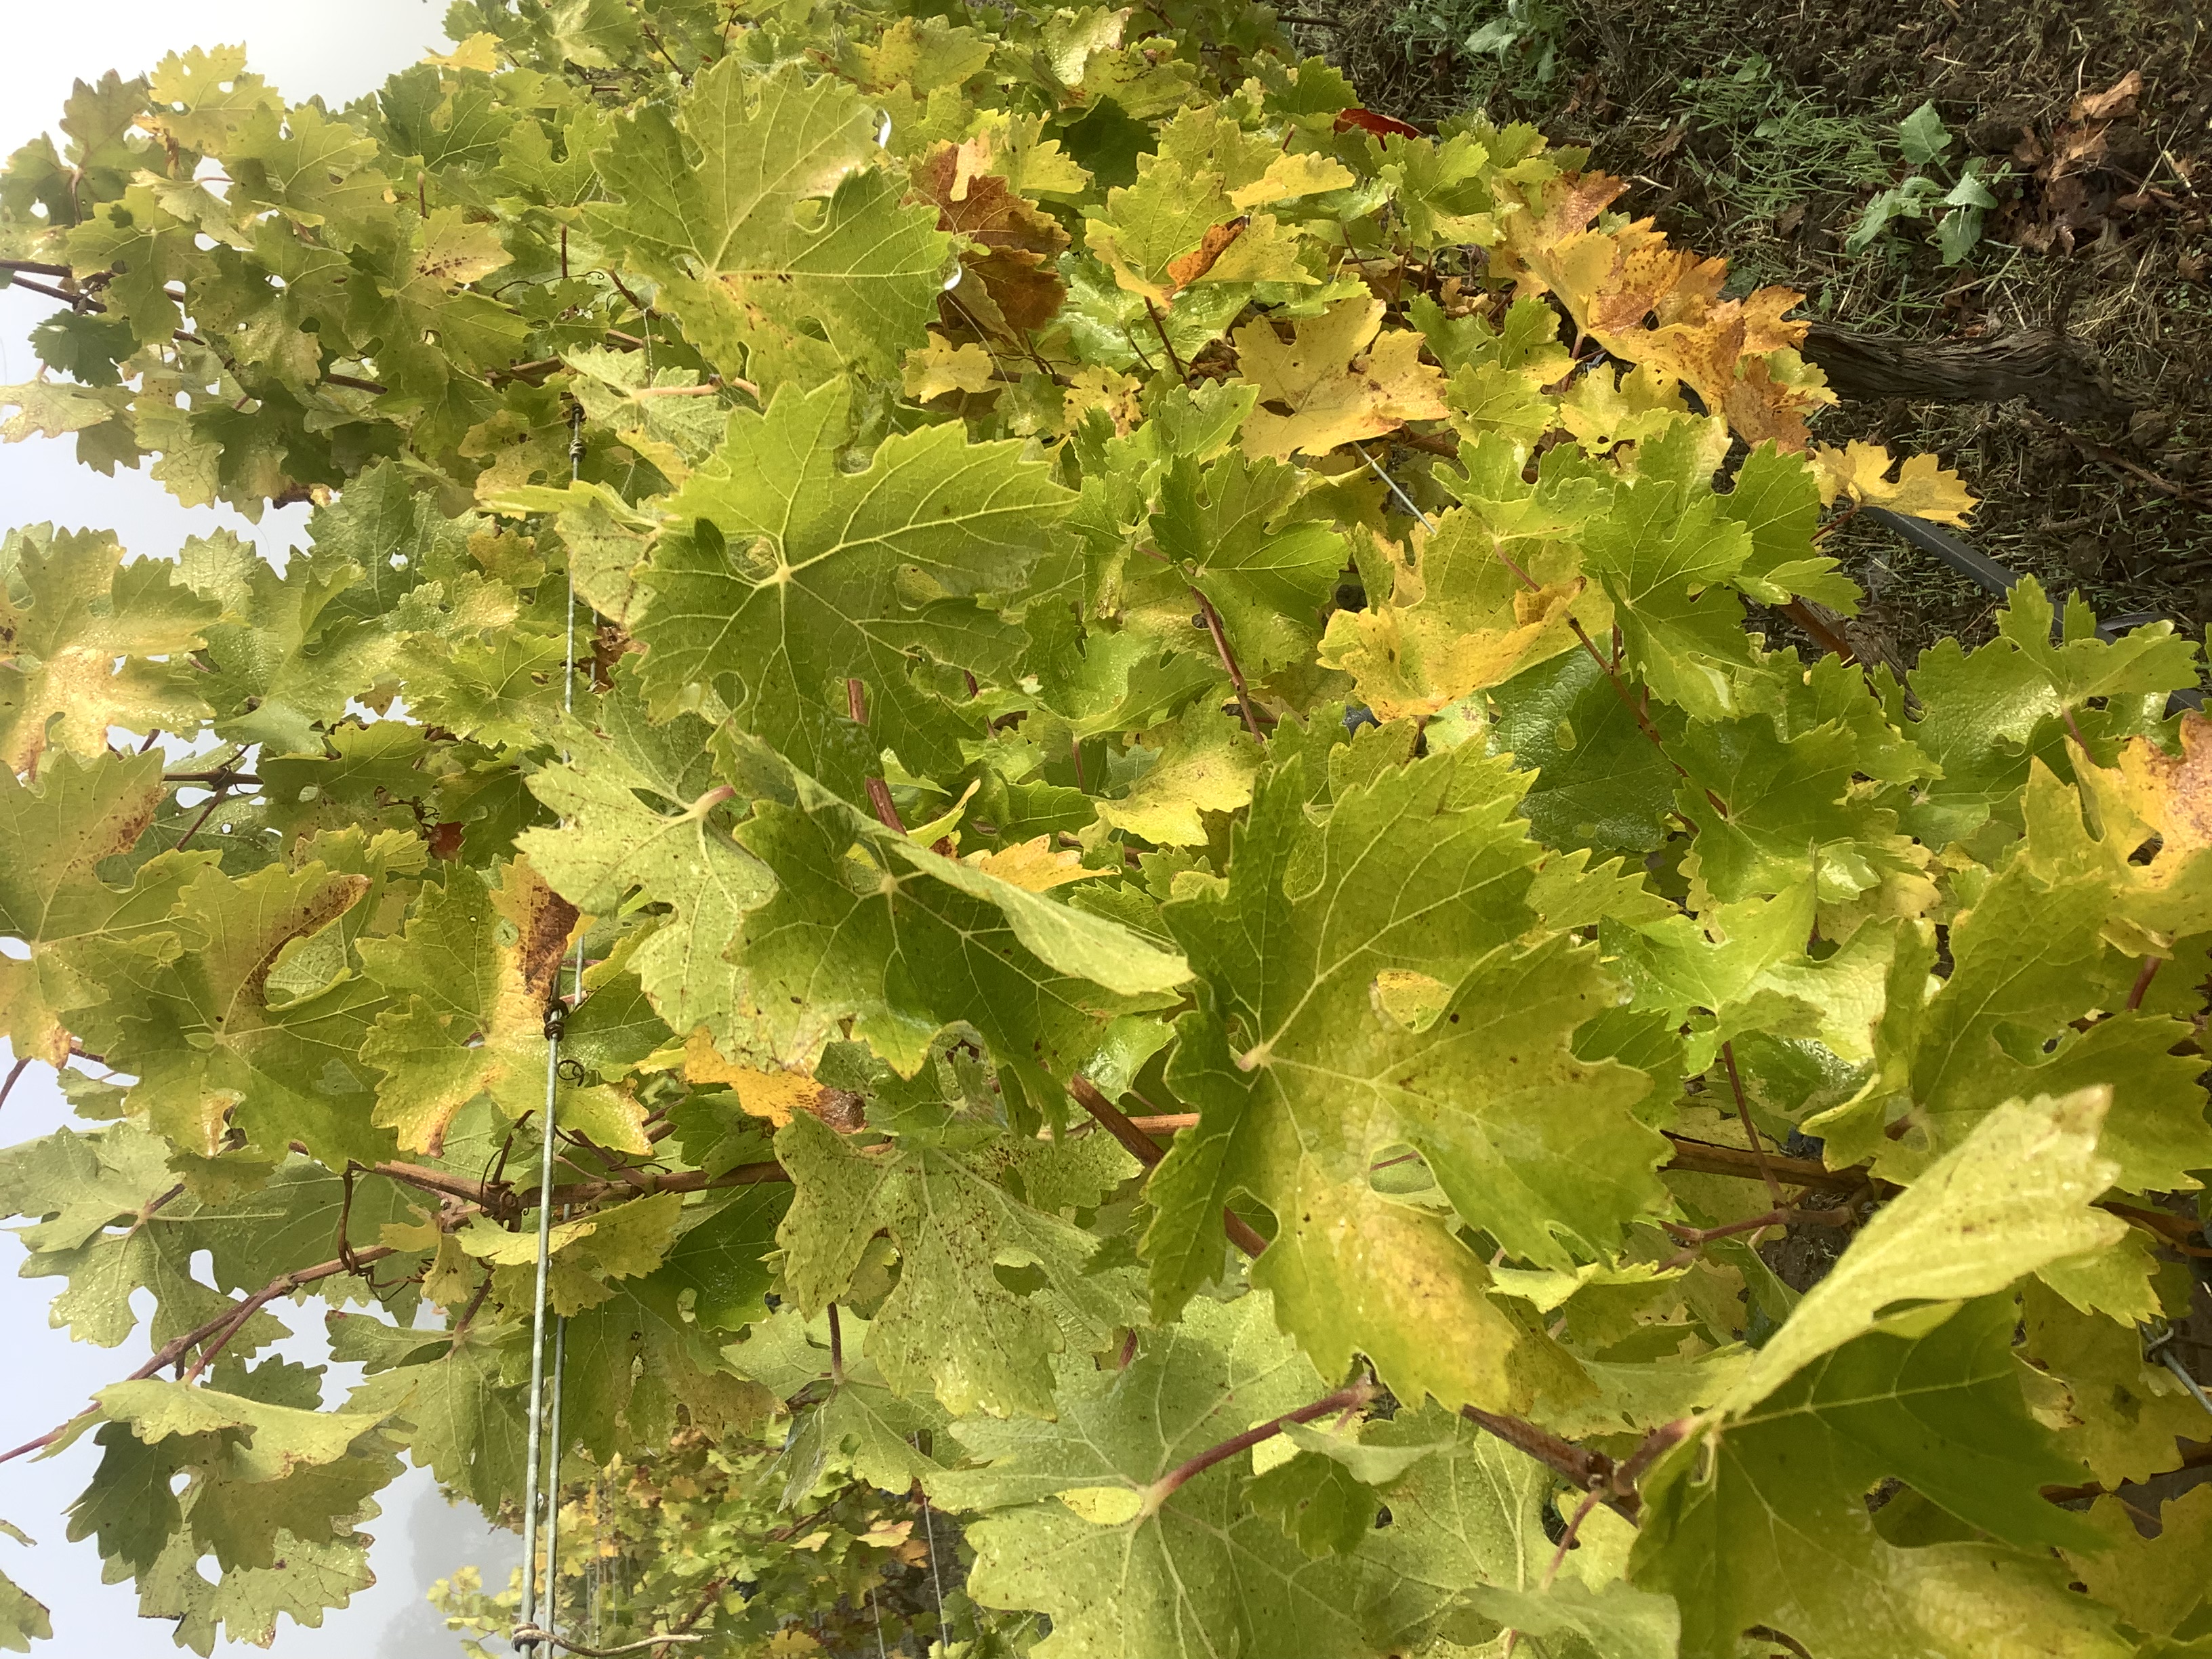
Label: No Virus